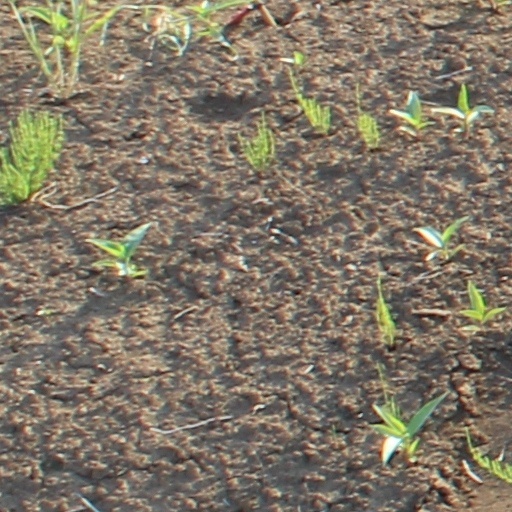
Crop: wheat